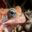
Label: frog